Alexandra Trusova

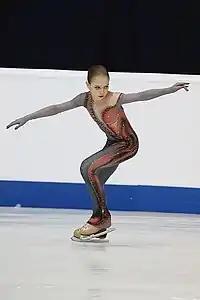
Trusova at the 2019 World Junior Championships.

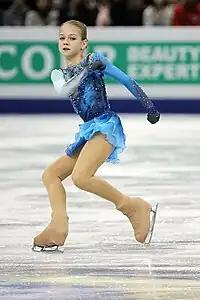
Trusova at the 2017–18 JGP Final.

Trusova had set three junior world record scores before season 2018–19. However, because of the introduction of the new +5/-5 GOE (Grade of Execution) system to replace the previous +3/-3 GOE system, the ISU decided that all statistics would start from zero from the 2018–19 onwards and that all previous statistics would be historical.